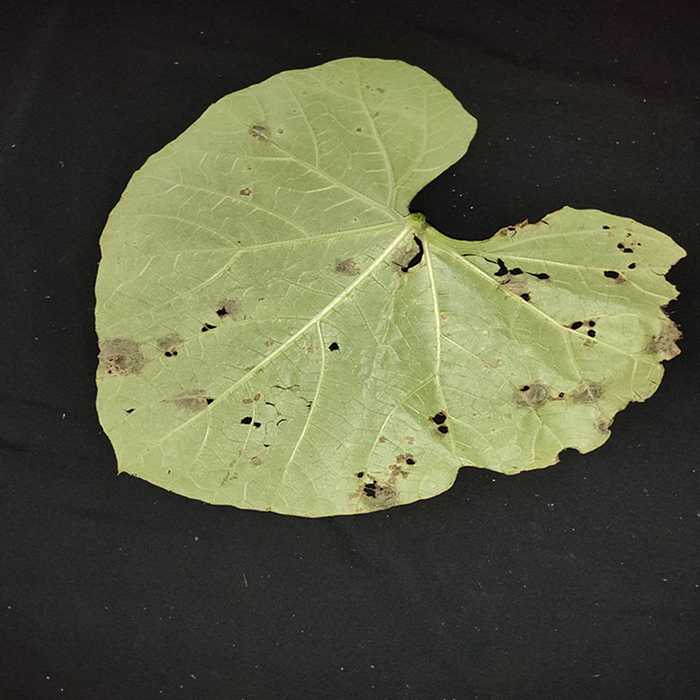
Plant: Bottle gourd
Label: Anthracnose